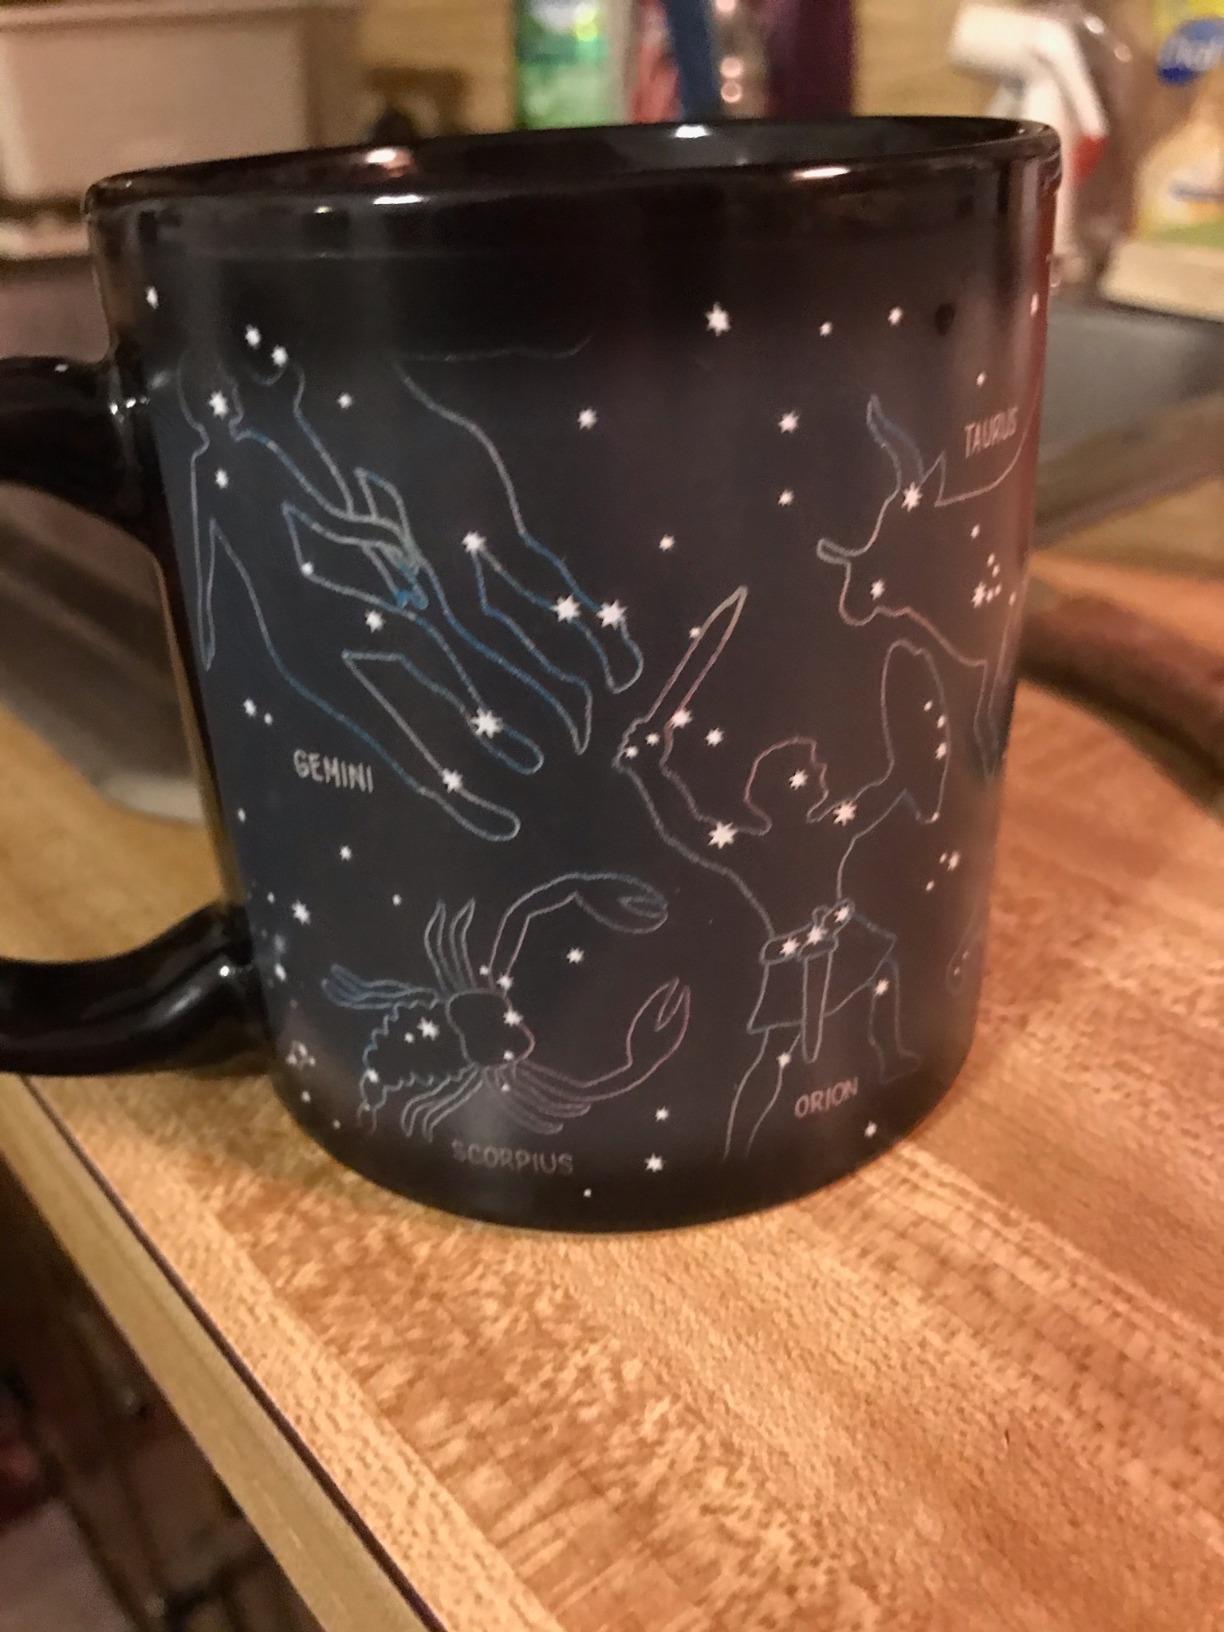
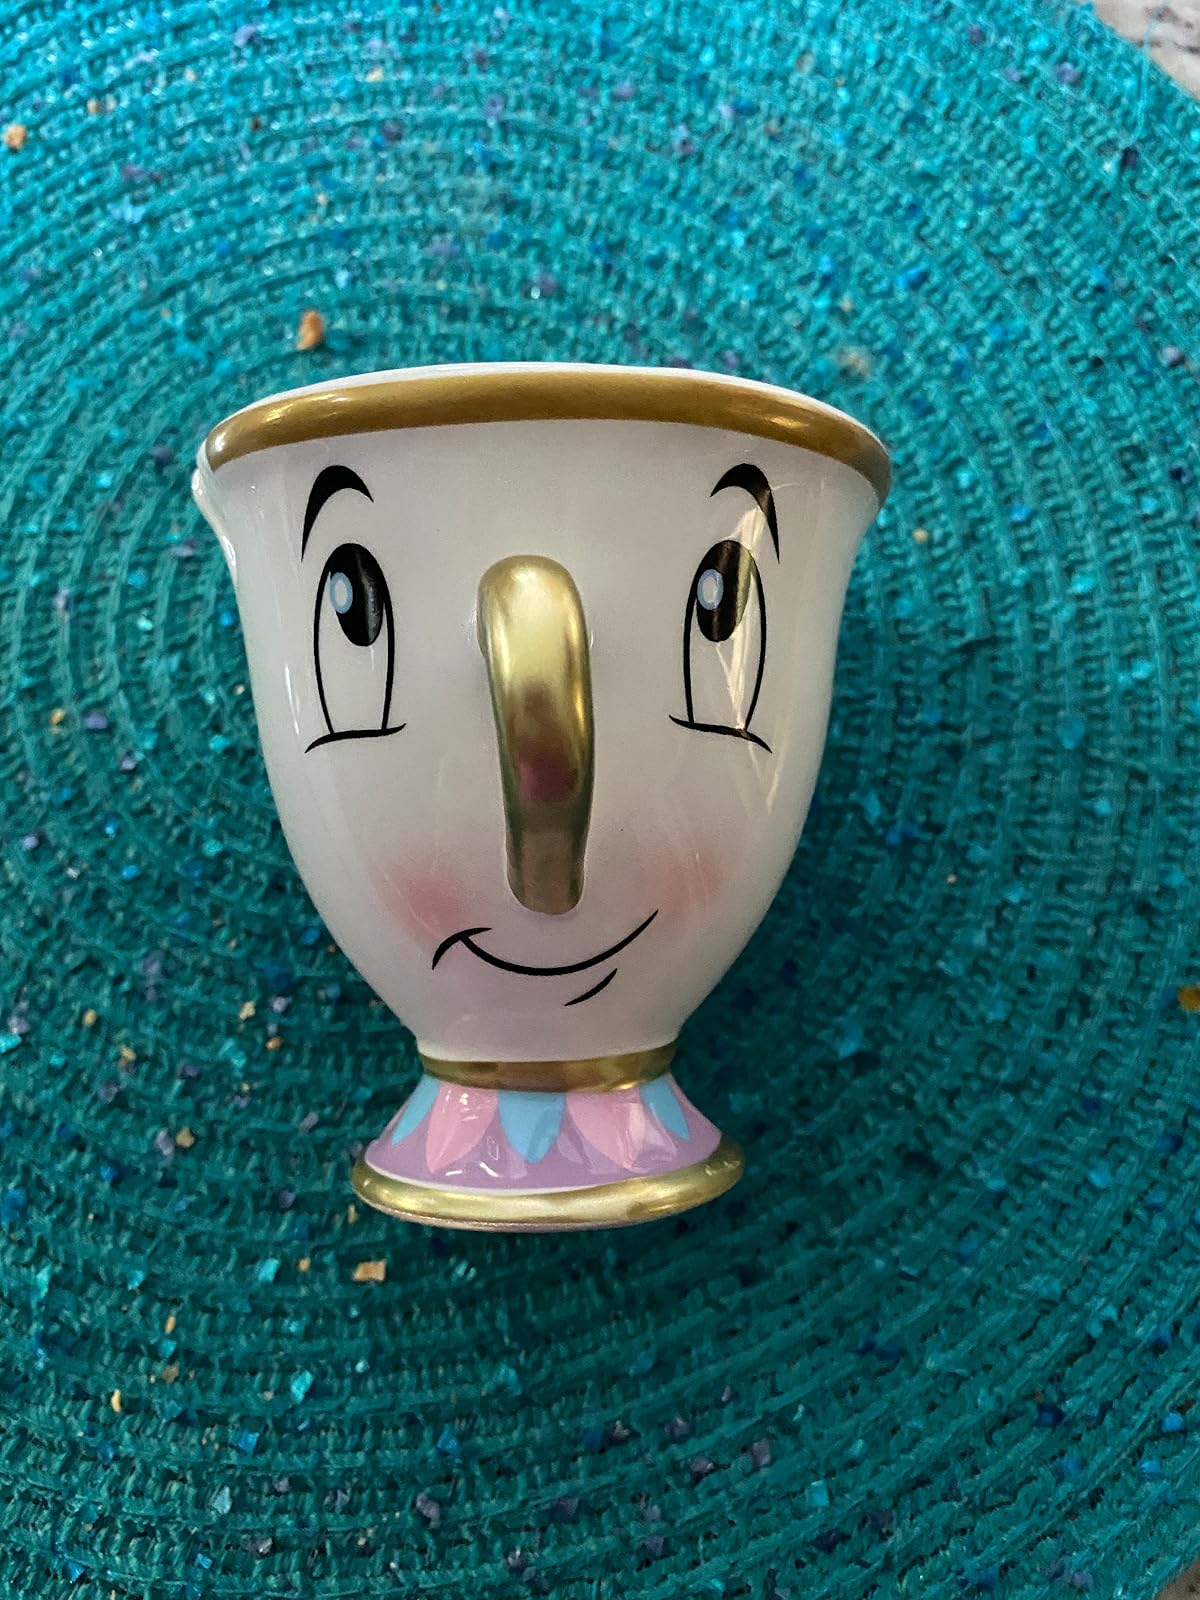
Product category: items_mug
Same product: no